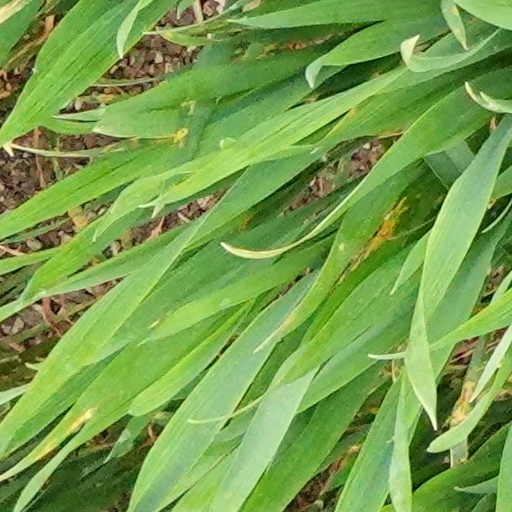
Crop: wheat